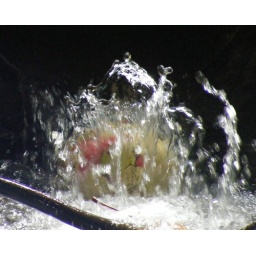
This ball was stuck at the bottom of the little falls under the bridge on the bike path.